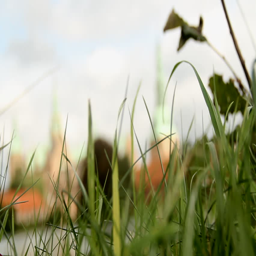
a castle comes into focus behind some grass as seen from a very low angle